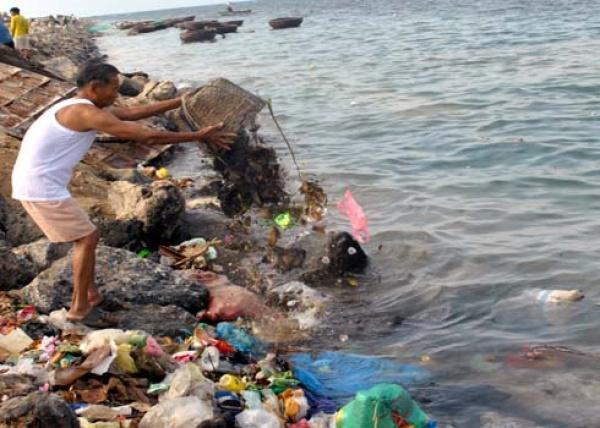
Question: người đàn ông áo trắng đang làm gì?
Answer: đổ rác ra biển